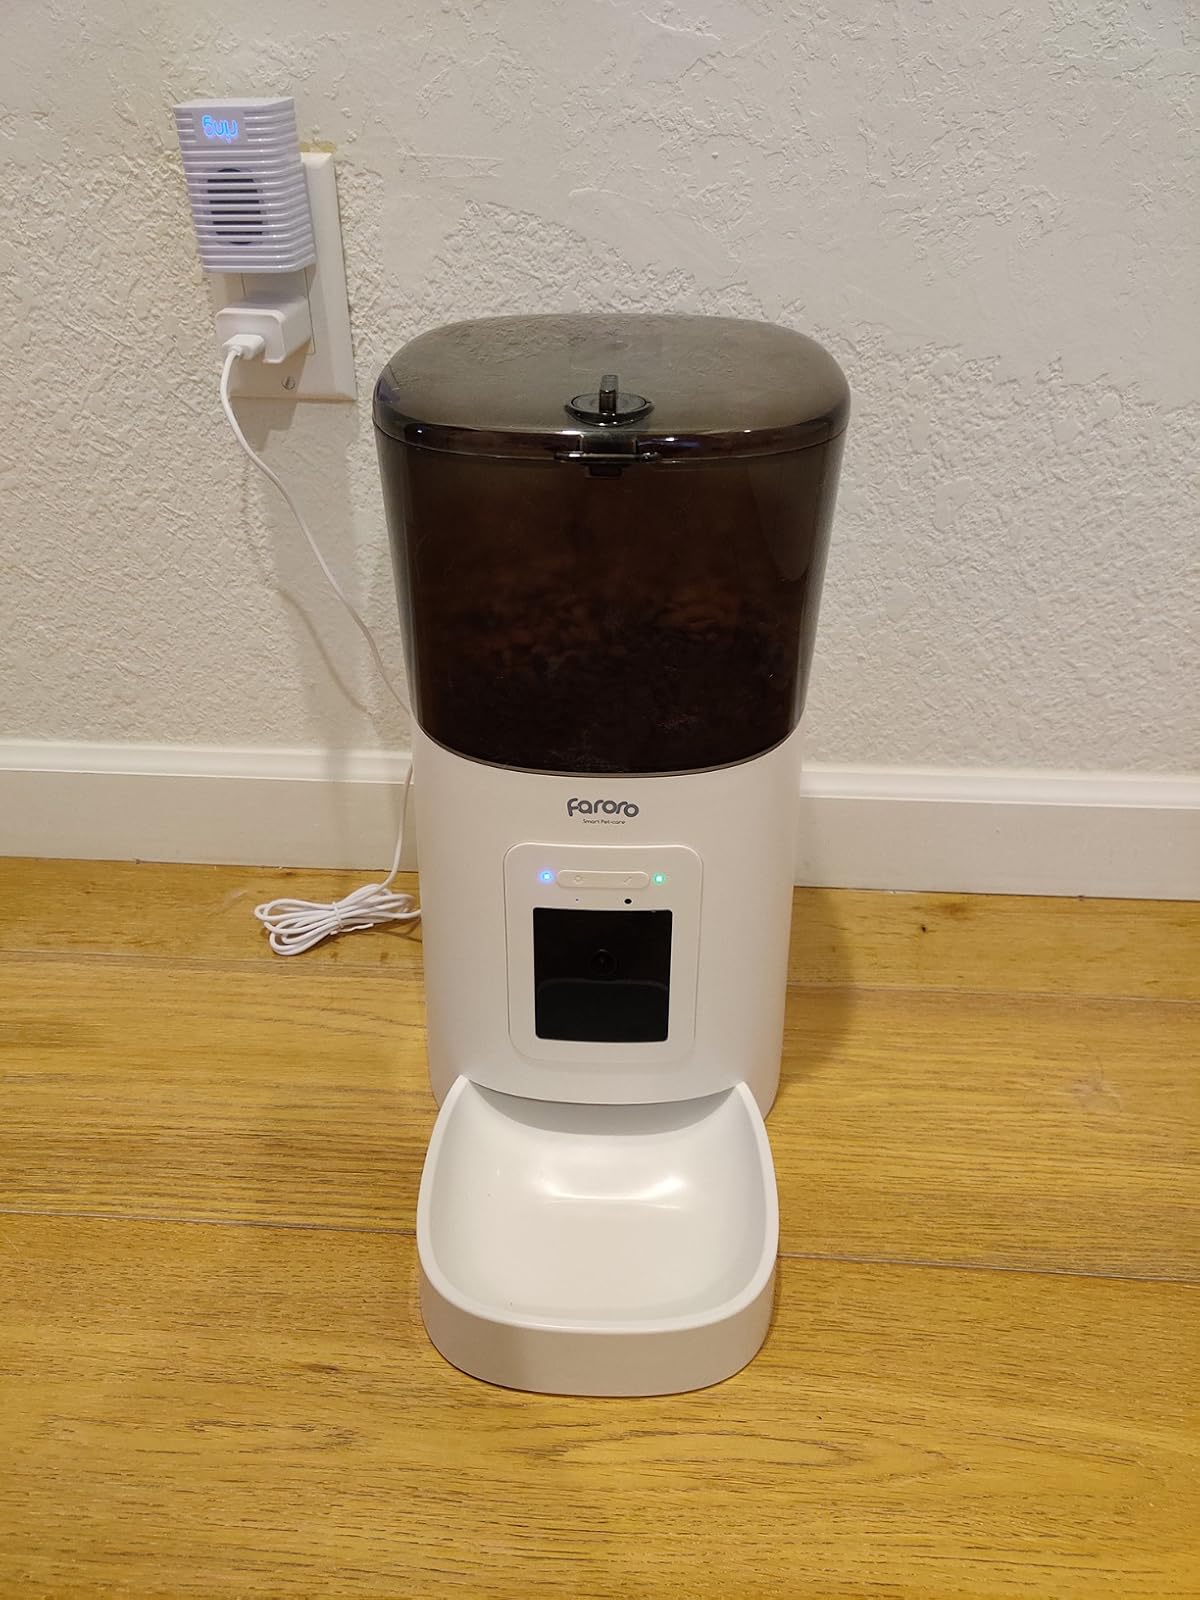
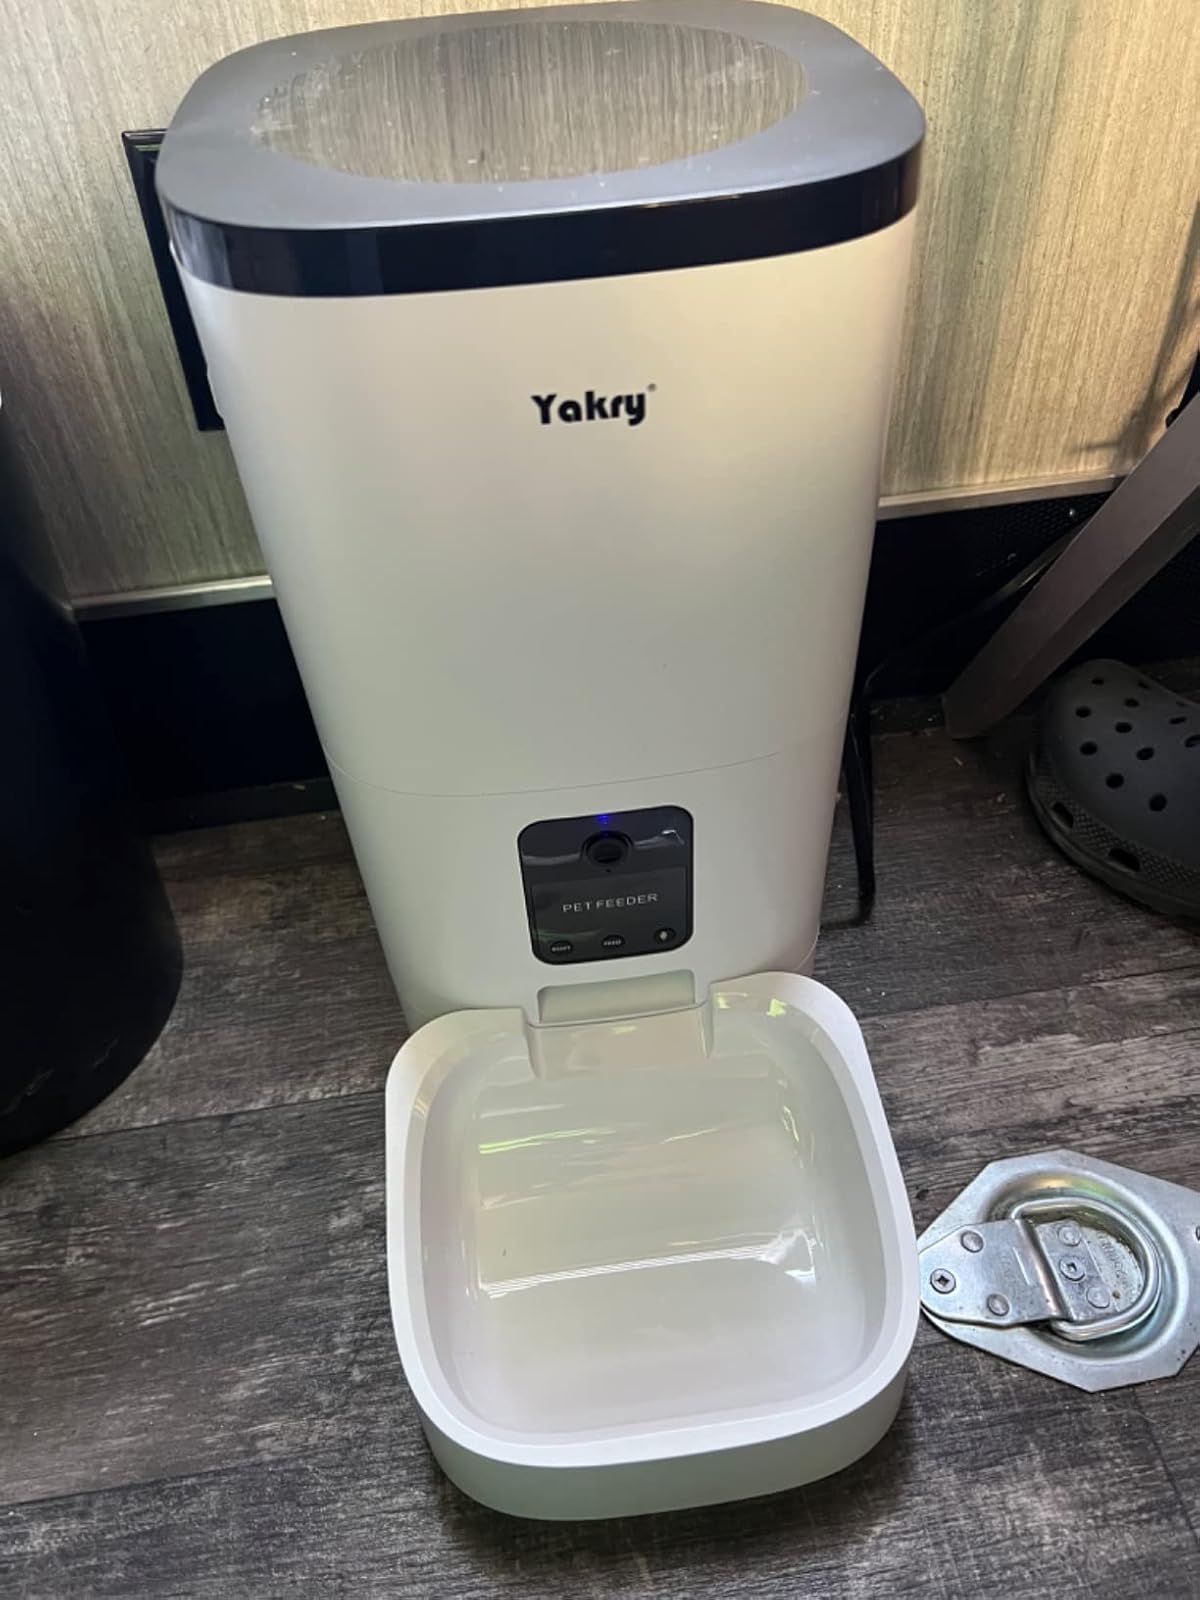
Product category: items_feeder
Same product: no